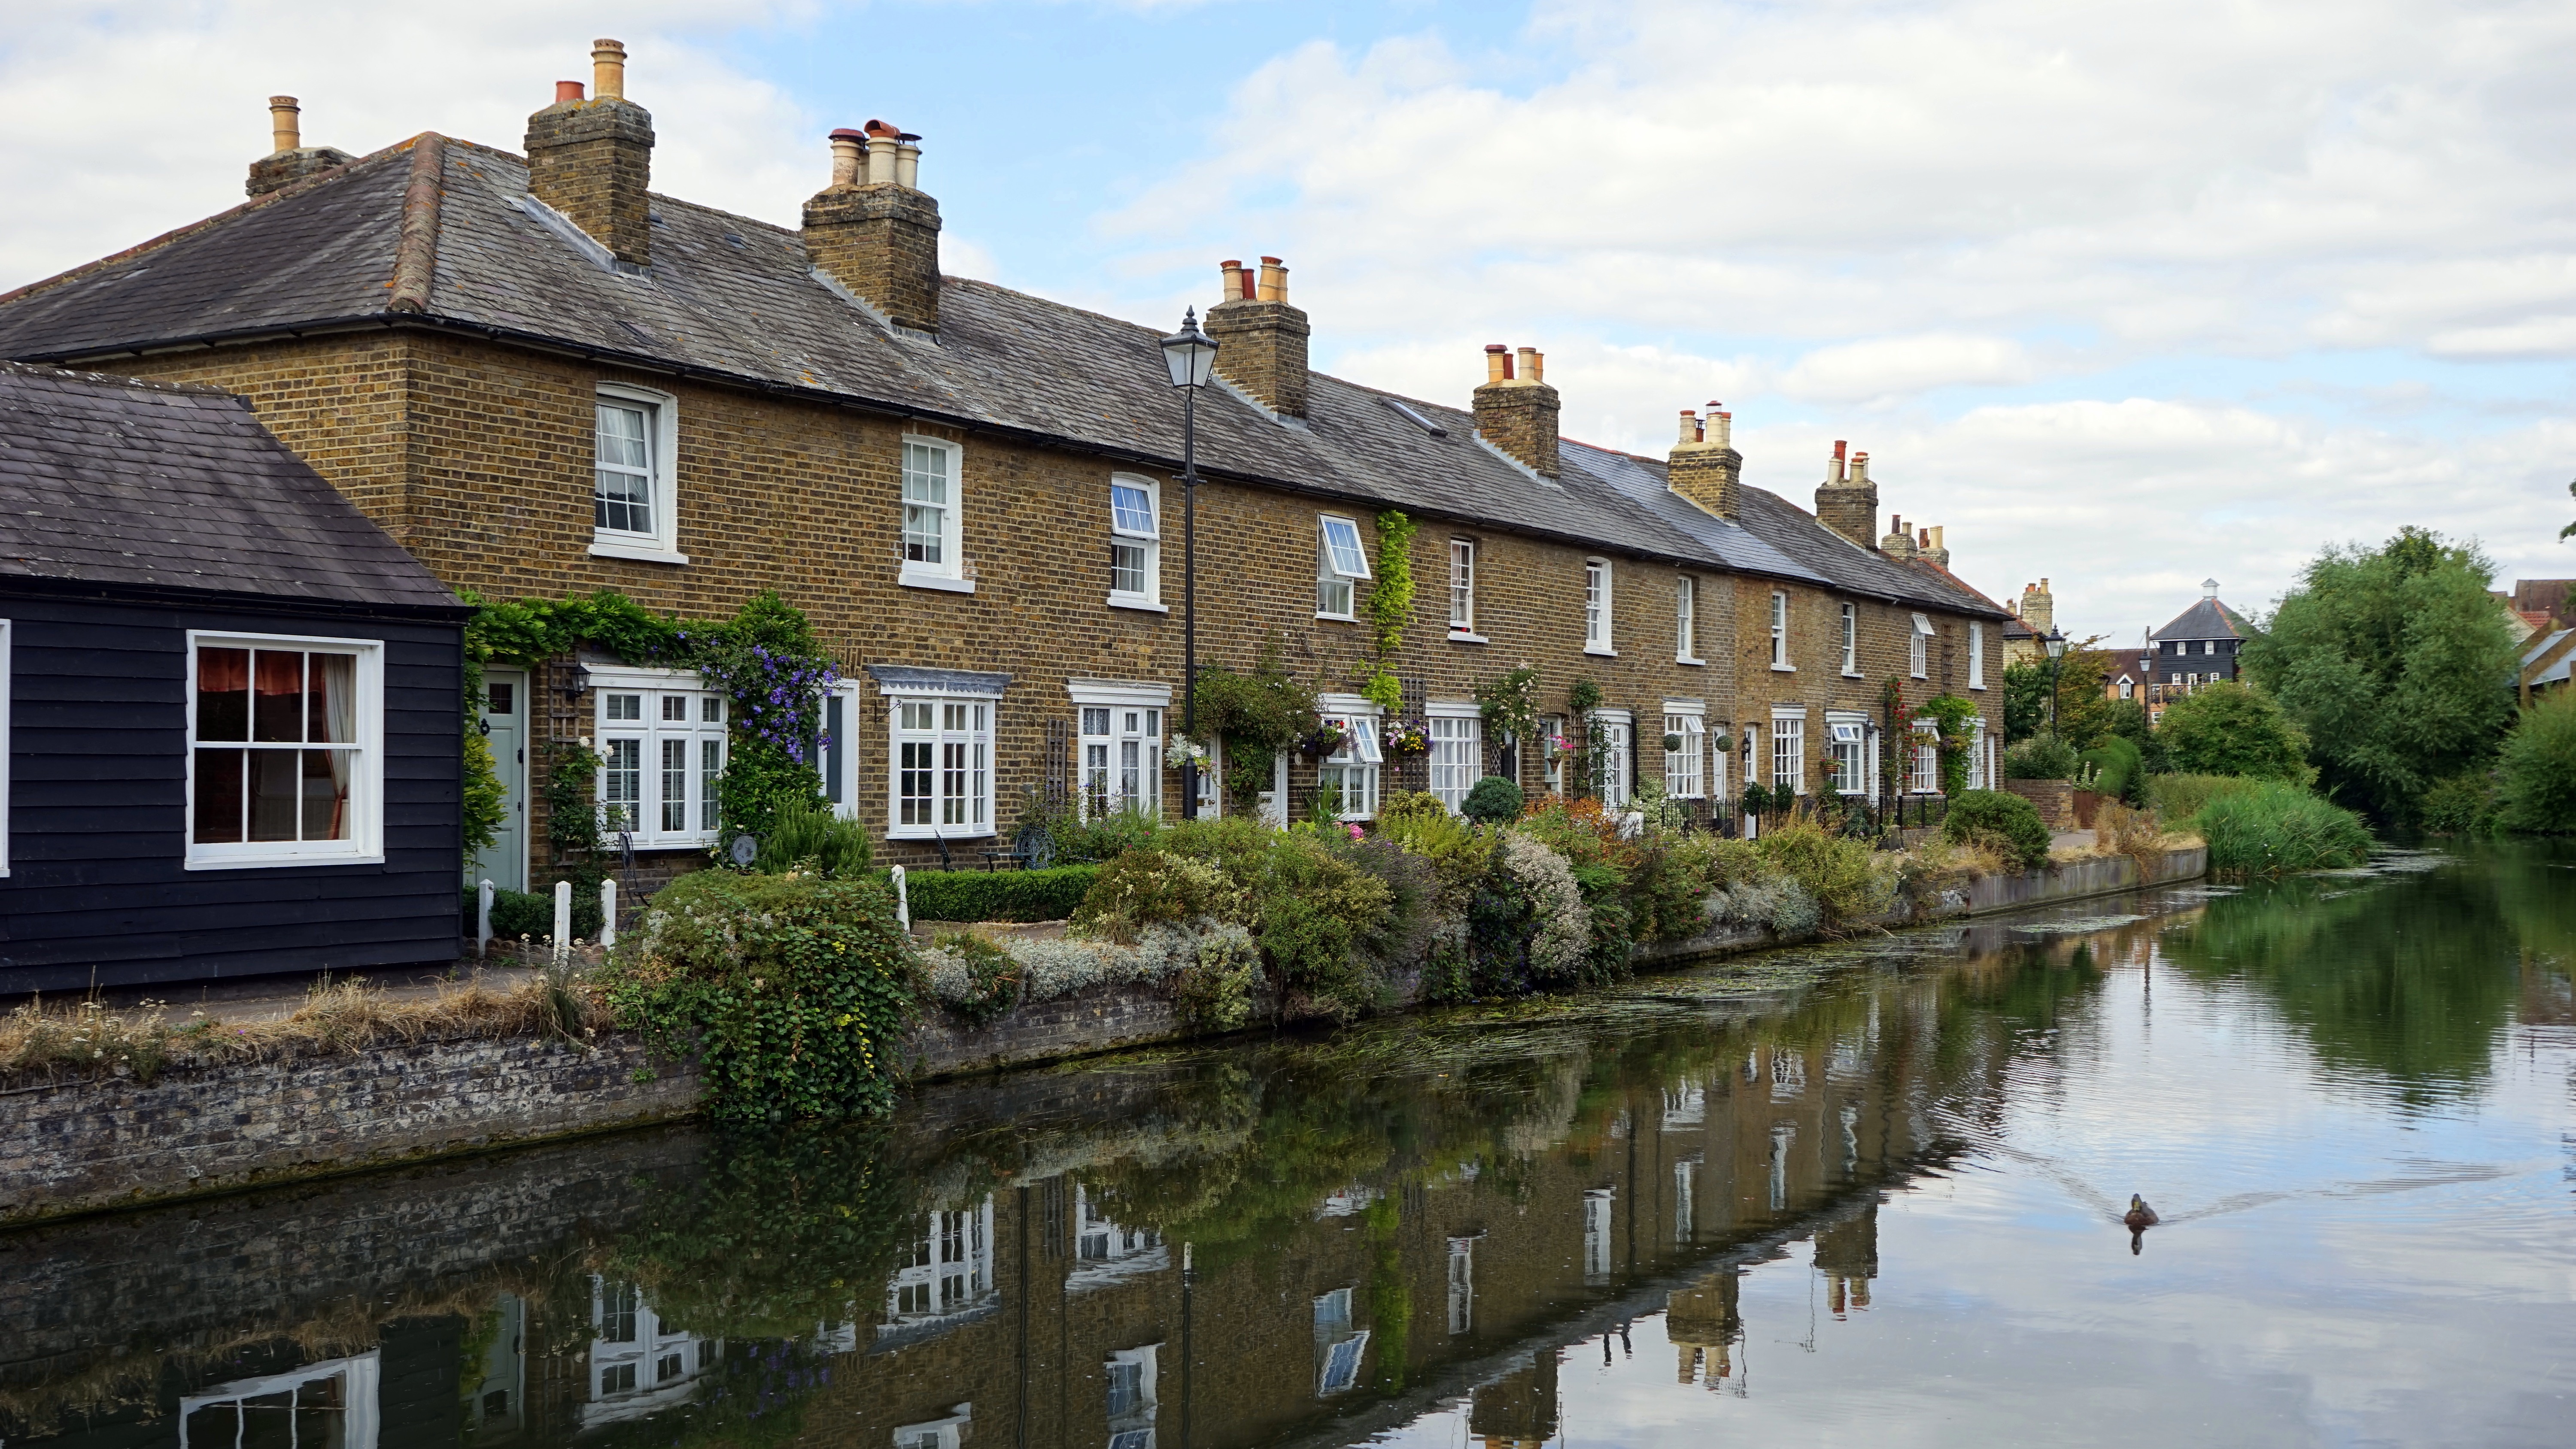
landscape, tree, water, nature, grass, outdoor, architecture, sky, street, countryside, house, town, building, chateau, old, city, home, river, canal, country, summer, travel, village, europe, rural, green, reflection, scenic, cottage, scenery, landmark, facade, blue, attraction, historic, garden, tourism, waterway, uk, england, sunny, farmhouse, european, estate, yard, traditional, hertfordshire, manor house